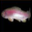
Label: trout